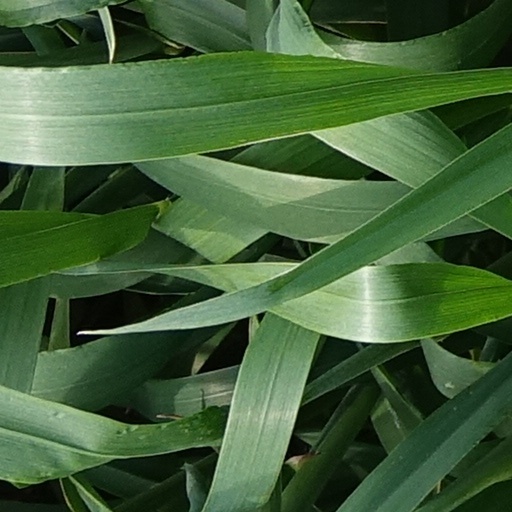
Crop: wheat